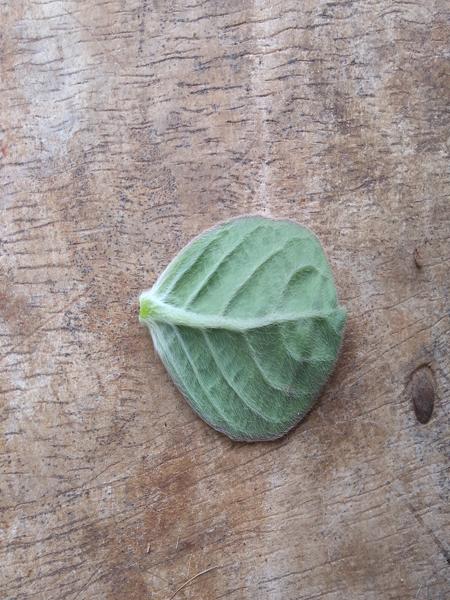
Plant: Globe Amarnath